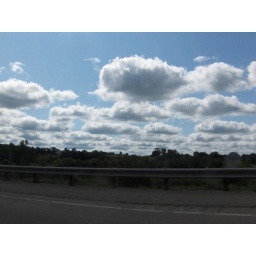
labor day weekend at the lake house in bridgman, michigan with 17 of our closest friends :D